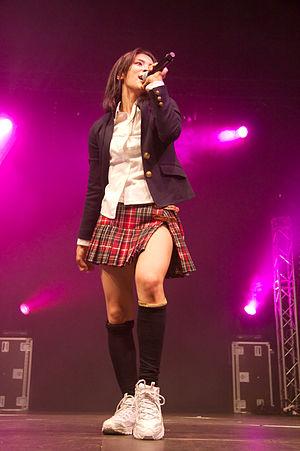
AKB48 en concert à Japan Expo 2009 (Paris, France).